Wimmis

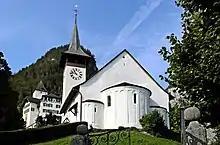
Wimmis church and castle

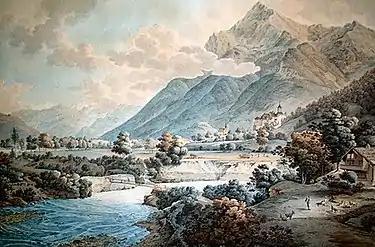
Engraving of Niesen mountain and Wimmis from around 1783, engraved by the Swiss painter Ludwig Aberli (1723-1786)

The oldest traces of a settlement in Wimmis include the Mesolithic and Bronze Age settlements on the Chienberg and the Bronze Age and High Middle Ages settlements on the Pintel. Roman era artifacts were found at Engfeld and bronze statue of Emperor Gordian III was found at Tägerstein. The area remained inhabited during the Middle Ages and in 994 King Otto III granted his estates in Wimmis to Selz Abbey.